HMAS Melbourne (R21)

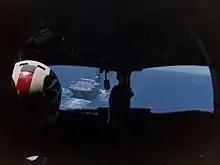
"Melbourne" as seen from the cockpit of an approaching Grumman S-2G Tracker

During the 1970s and early 1980s, replacing parts became an increasing problem. Components were failing due to wear and age, but the companies responsible for manufacturing the parts had gone out of business during the previous twenty years, sometimes immediately after World War II ended. The carrier's engineers often resorted to making replacements from scratch. The ship's catapult was replaced with parts from the decommissioned HMCS Bonaventure in 1970.